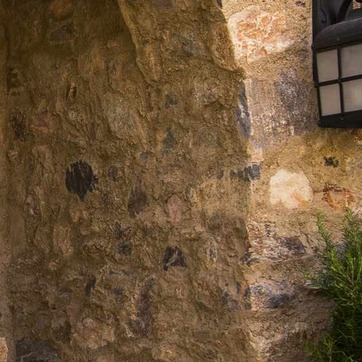
Material: stone